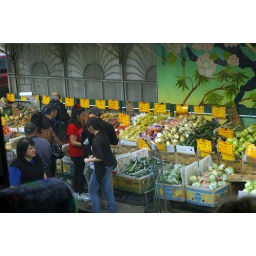
Open air fruit and vegetable stand near downtown Vancouver, as taken from the bus